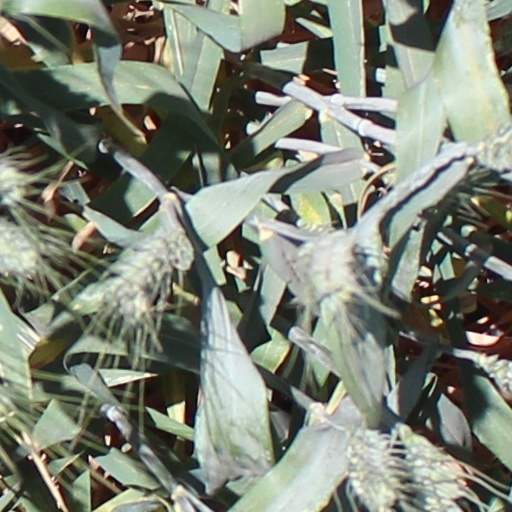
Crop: wheat